Solothurn West railway station

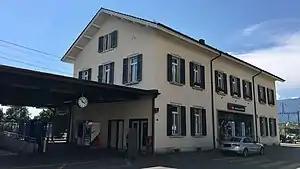
The station building in 2018

Solothurn West railway station is a railway station in the municipality of Solothurn, in the Swiss canton of Solothurn. It is an intermediate stop on the standard gauge Jura Foot and Solothurn–Moutier lines and is served by local trains only.